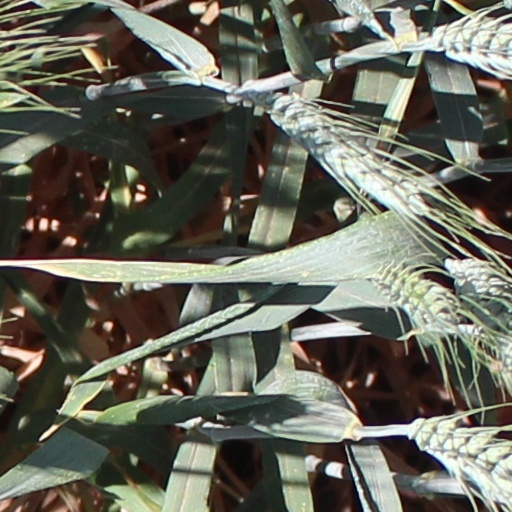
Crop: wheat